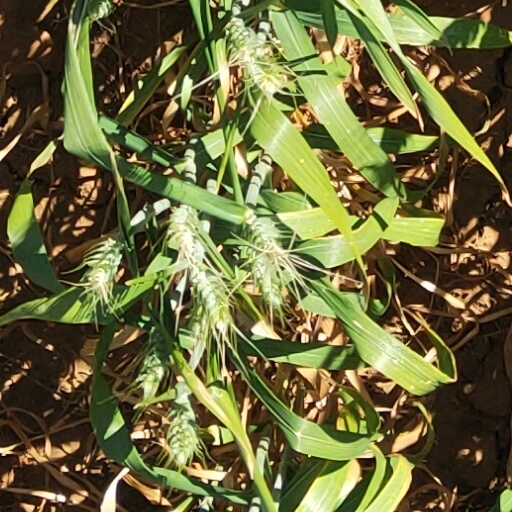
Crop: wheat